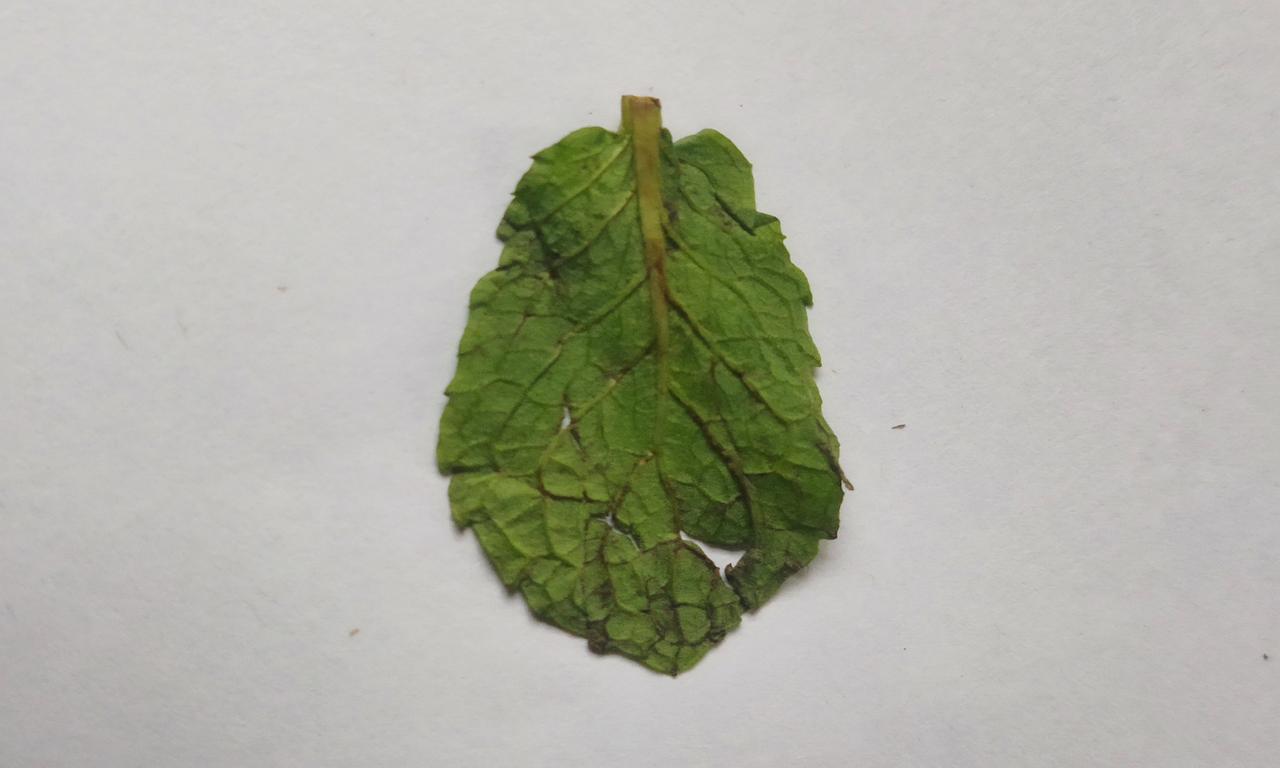
Label: Spoiled